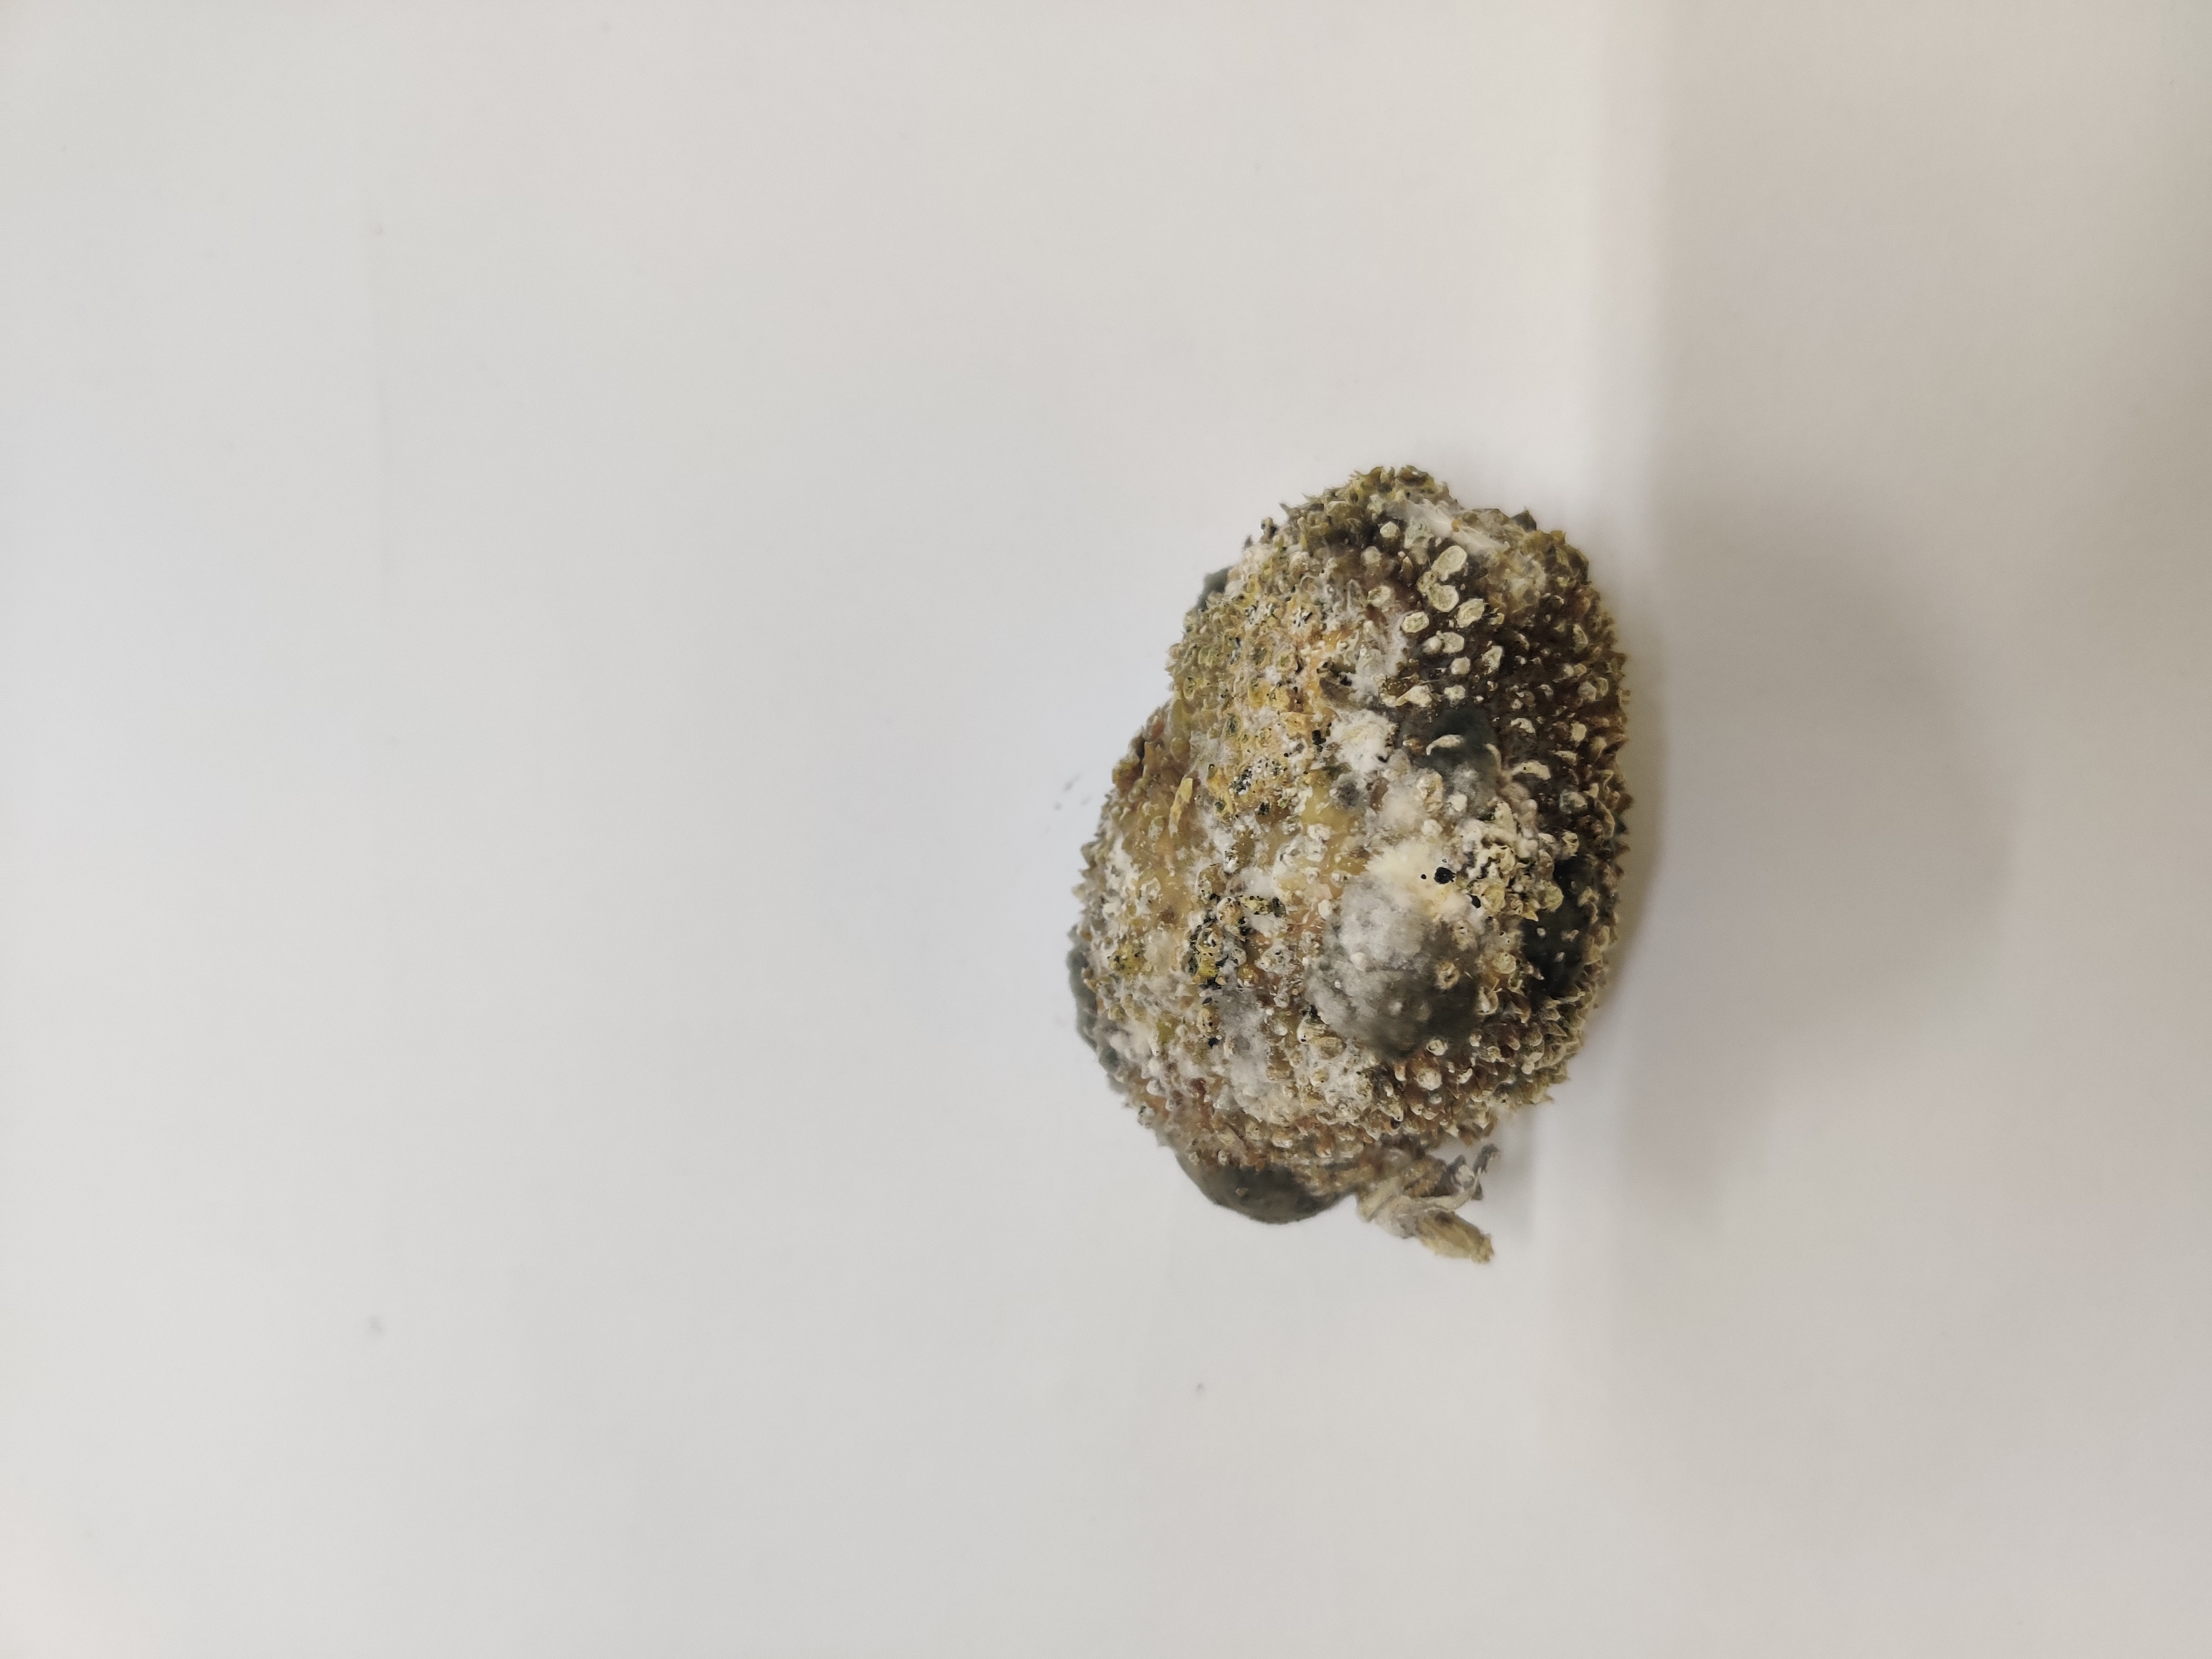
Crop: Spiny Gourd
Condition: Damaged